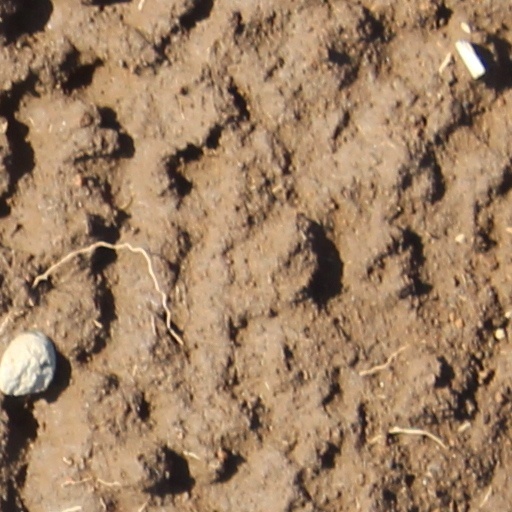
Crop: wheat